Congregational Church (Montclair, New Jersey)

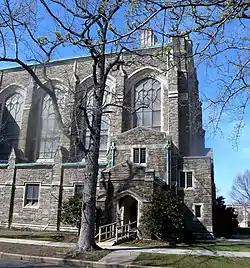

The Congregational Church, also known as the First Congregational Church of Montclair, is a historic United Church of Christ church located at 42 South Fullerton Avenue in the township of Montclair in Essex County, New Jersey, United States. The church was designed by the architect Bertram Grosvenor Goodhue and features Perpendicular Gothic style. It was added to the National Register of Historic Places on July 1, 1988, for its significance in architecture. Eleanor Price notes in the nomination form that it is "one of the finest examples of Gothic church architecture in the country". It was listed in the Churches section of the Historic Resources of Montclair Multiple Property Submission (MPS).